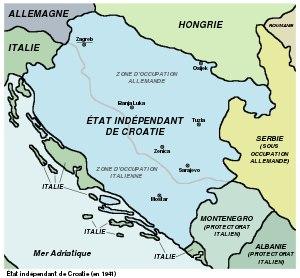
Le Front yougoslave englobe l'ensemble des opérations militaires conduites en Yougoslavie pendant la Seconde Guerre mondiale. Ce pays des Balkans devient un théâtre d'opérations du conflit mondial au printemps 1941. Le gouvernement yougoslave s'allie en effet à l'Allemagne nazie fin mars, mais il est renversé par un coup d'État deux jours plus tard. En réaction, les forces de l'Axe envahissent le royaume le 6 avril. La Yougoslavie est ensuite démembrée, et son territoire annexé ou occupé par l'Allemagne, l'Italie, la Hongrie et la Bulgarie. Deux parties du pays deviennent des États « indépendants » : la Croatie, où le mouvement fasciste des Oustachis est mis au pouvoir et installe une dictature particulièrement meurtrière, et la Serbie, où est proclamé un gouvernement collaborateur.